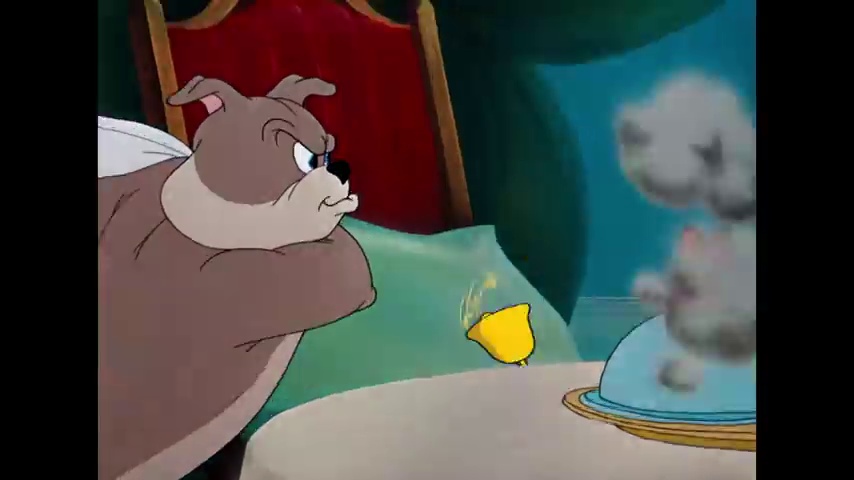
Portrait style: Cartoon Portrait